M. Norvel Young

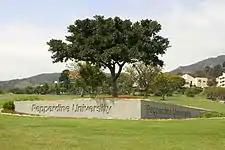
Pepperdine University entrance gate.

Young served as the president of Pepperdine University from 1957 to 1971, and as its chancellor from 1971 to 1985. According to "The New York Times", "Under his leadership, Pepperdine grew from a small college with 950 students in Los Angeles to a full-fledged university with an enrolment of 9,500." Young was also a prolific fundraiser.